Aeroput

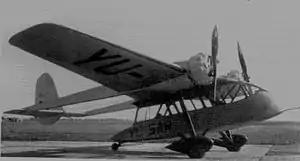
Aeroput MMS-3

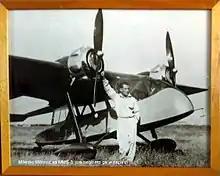
Milenko Mitrović Spirta with MMS-3, before he set it on fire, to prevent Germans to take it (April 1941).

In the first three years, while the fleet consisted only of Potez 29/2 biplanes, major aircraft maintenance for Aeroput was performed by aircraft factory Ikarus in Zemun, which had licence for producing a similar plane Potez 25 for the Royal Yugoslav Air Force (JKRV). Engine maintenance was performed at the factory Jasenica AD from Smederevska Palanka, which also produced under licence aircraft engines of the Lorraine brand. Early in 1931, Aeroput acquired a workshop for the repair of the aircraft from the French - Romanian company CIDNA, which was located at Zemun airport and assembly organized with the mechanics of Ikarus and the Air Force, and in that way organized its own technical aircraft maintenance service. Maintenance department was located in one of the large hangar at the civilian part of the airport, it was a modern and possessed a test stand for aero-engines. Since then, all the revisions, and airplane engines overhauling that had Aeroput were performed in they own technical service. How it was the good service, show fact that they are made in the service aircraft of domestic design, the Aeroput MMS-3.